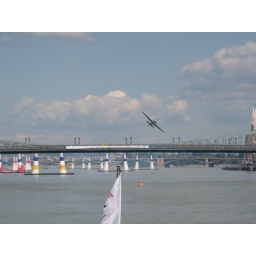
The plane has just flown under the bridge